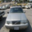
Label: automobile